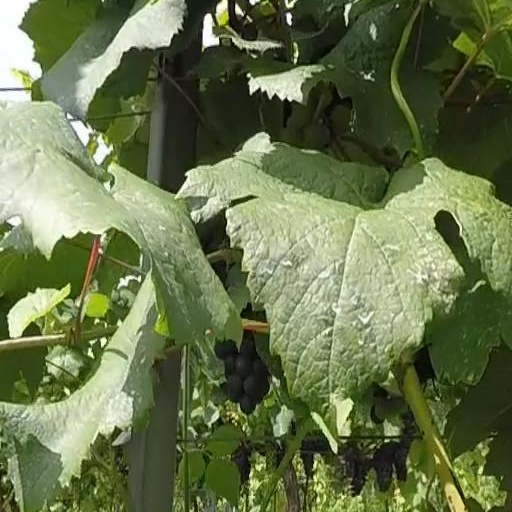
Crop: grape